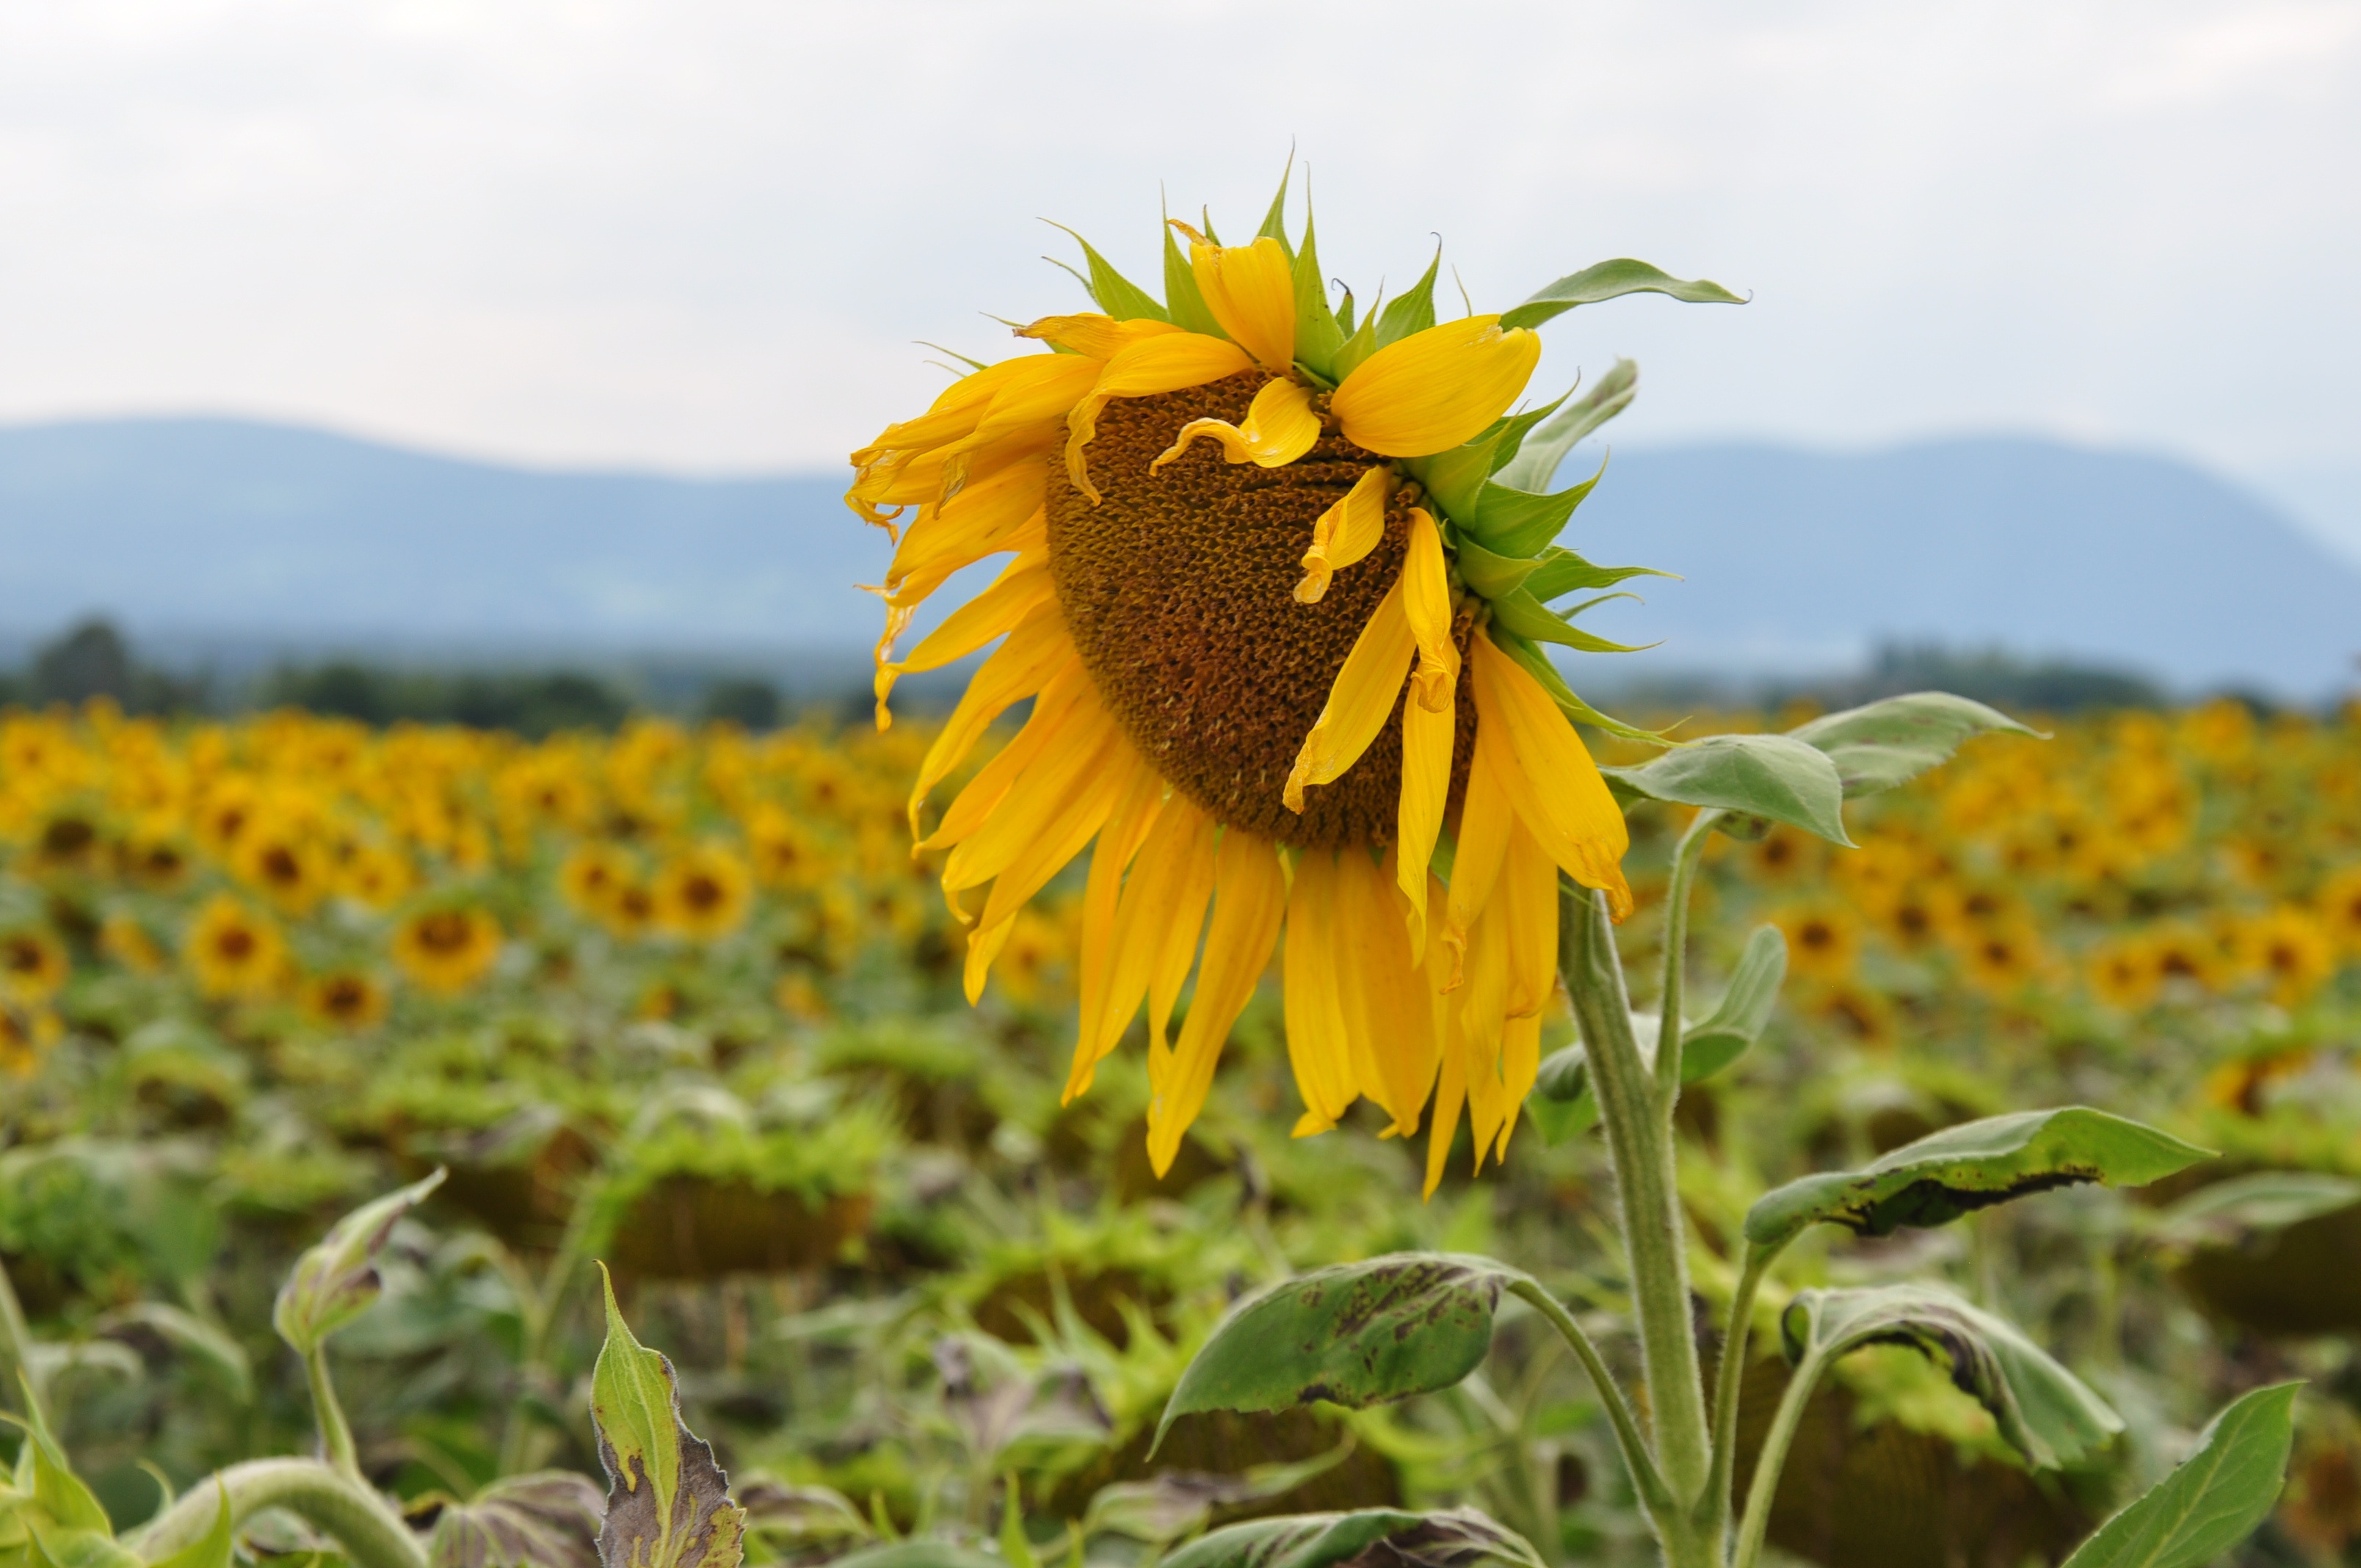
nature, blossom, plant, field, meadow, prairie, stem, leaf, flower, bloom, floral, environment, herb, natural, botany, yellow, agriculture, flora, botanical, sunflower, plants, wildflower, flowers, flower bed, outdoors, vegetation, petals, wildflowers, horticulture, geneva, organic, macro photography, sunflower field, flowering plant, daisy family, sunflower seed, land plant, laconnex